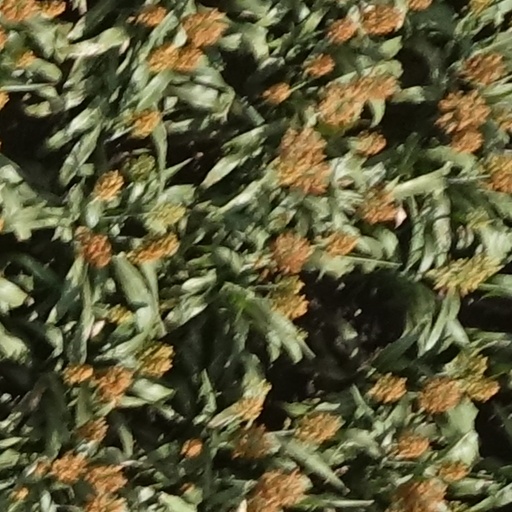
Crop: sorghum